Colin Powell

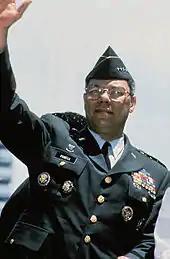
Powell, as chairman of the Joint Chiefs of Staff, waves from his motorcade during the Persian Gulf War Welcome Home Parade in New York City

Powell's experience in military matters made him a very popular figure with both American political parties. Many Democrats admired his moderate stance on military matters, while many Republicans saw him as a great asset associated with the successes of past Republican administrations. Put forth as a potential Democratic vice presidential nominee in the 1992 U.S. presidential election or even potentially replacing Vice President Dan Quayle as the Republican vice presidential nominee, Powell eventually declared himself a Republican and began to campaign for Republican candidates in 1995. He was touted as a possible opponent of Bill Clinton in the 1996 U.S. presidential election, possibly capitalizing on a split conservative vote in Iowa and even leading New Hampshire polls for the GOP nomination, but Powell declined, citing a lack of passion for politics. Powell defeated Clinton 50–38 in a hypothetical match-up proposed to voters in the exit polls conducted on Election Day. Despite not standing in the race, Powell won the Republican New Hampshire Vice-Presidential primary on write-in votes.